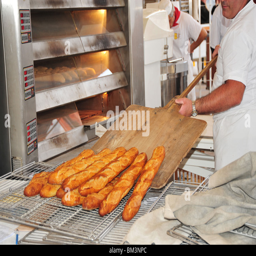
baker takes baguettes out of the oven